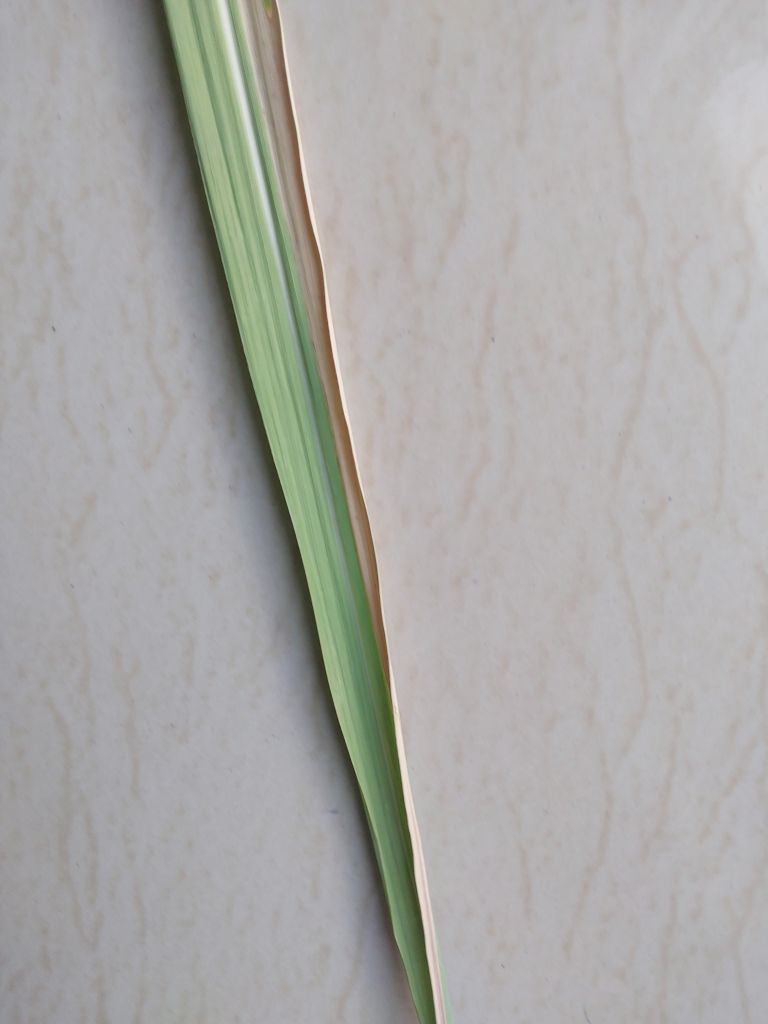
Label: Banded Chlorosis